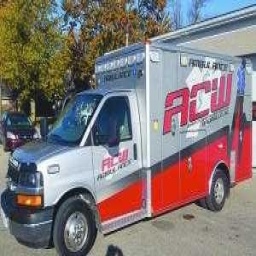
Label: ambulance